Boulevard du Temple (photograph)

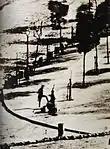
Crop showing people photographed

The photograph was taken at 8:00 AM between 24 April and 4 May, either in 1837 or 1838, from a window in Daguerre's studio beside the at 5 , behind the in Paris. This was at a time before the Place de la République had been built and the location is where now joins the Place de la République. Two other images were taken on the same day, one at midday, which survives, as well as a third plate in the evening which has since been lost. The plate is about . The Boulevard du Temple would have been busy with people and horse traffic, but because an exposure time of four to five minutes would have been required, the only people recorded were two keeping still – a bootblack and his customer, at the corner of the street shown at lower left of the plate.